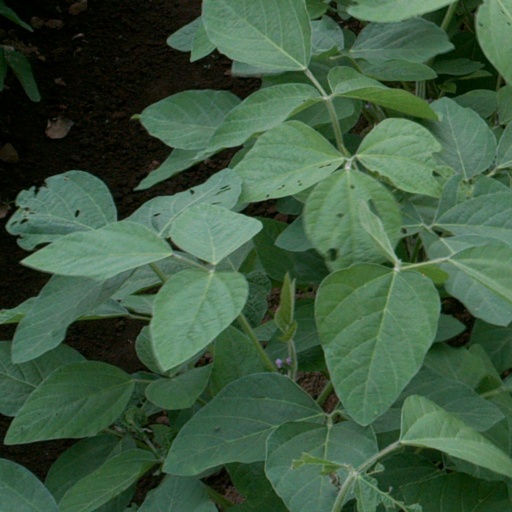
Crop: soybean